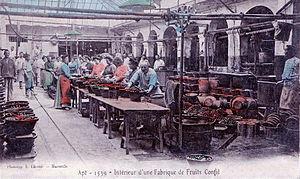
Mise en toupin de terre cuite des cerises
Les fruits confits d'Apt sont une confiserie qui doit son essor, dès le XIVᵉ siècle, à la papauté d'Avignon. La gamme de ces fruits confits va des cerises, melons, abricots, figues, poires, prunes, clémentines, à l'angélique, en passant par les écorces d'orange et de citron, le cédrat et l'ananas.
Apt est une commune française, sous-préfecture du département de Vaucluse, dans la région Provence-Alpes-Côte d'Azur.
Les fruits confits, glacés au sucre, sont utilisés en pâtisserie pour la décoration des gâteaux. Ils peuvent être également consommés seuls, comme dessert ou sucrerie.